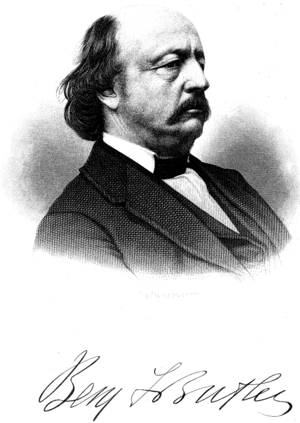
Benjamin Franklin Butler est un juriste, homme d'affaires et homme politique américain qui fut représentant du Massachusetts au Congrès des États-Unis puis gouverneur du Massachusetts. Né au New Hampshire et élevé à Lowell au Massachusetts, Butler est le major général politique le plus connu de l'armée de l'Union pendant la guerre de Sécession, et pour son rôle de meneur dans la mesure de destitution du président Andrew Johnson. C'est un personnage haut en couleurs et souvent controversé sur la scène nationale et sur la scène politique du Massachusetts, où il sert pendant un mandat comme gouverneur.